Angelets

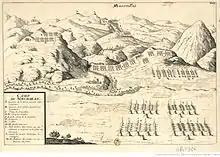
Battle plan near Maureillas in 1674

In 1669, in Conflent, Joan Miquel Mestre, called “the Righteous Heir,” demanded a similar arrangement for Baillestavy. From September to November, he kept track of the customs officers. It was at that moment that the revolts were referred to under the name of “angelets.” Mestre was stopped by chance on the road from Camprodon on January 22, 1670, by the governor of Prats-de-Mollo. This set off a revolt on the part of the inhabitants, led by Josep de la Trinxeria and his lieutenant Damià Nohell, son of the mayor of Serralongue. They took the governor's wife and children hostage and negotiated their release in return for that of the Righteous Heir. The exchange completed, the angelets returned via the Tech, seeing their troops grow to 1,500 men.